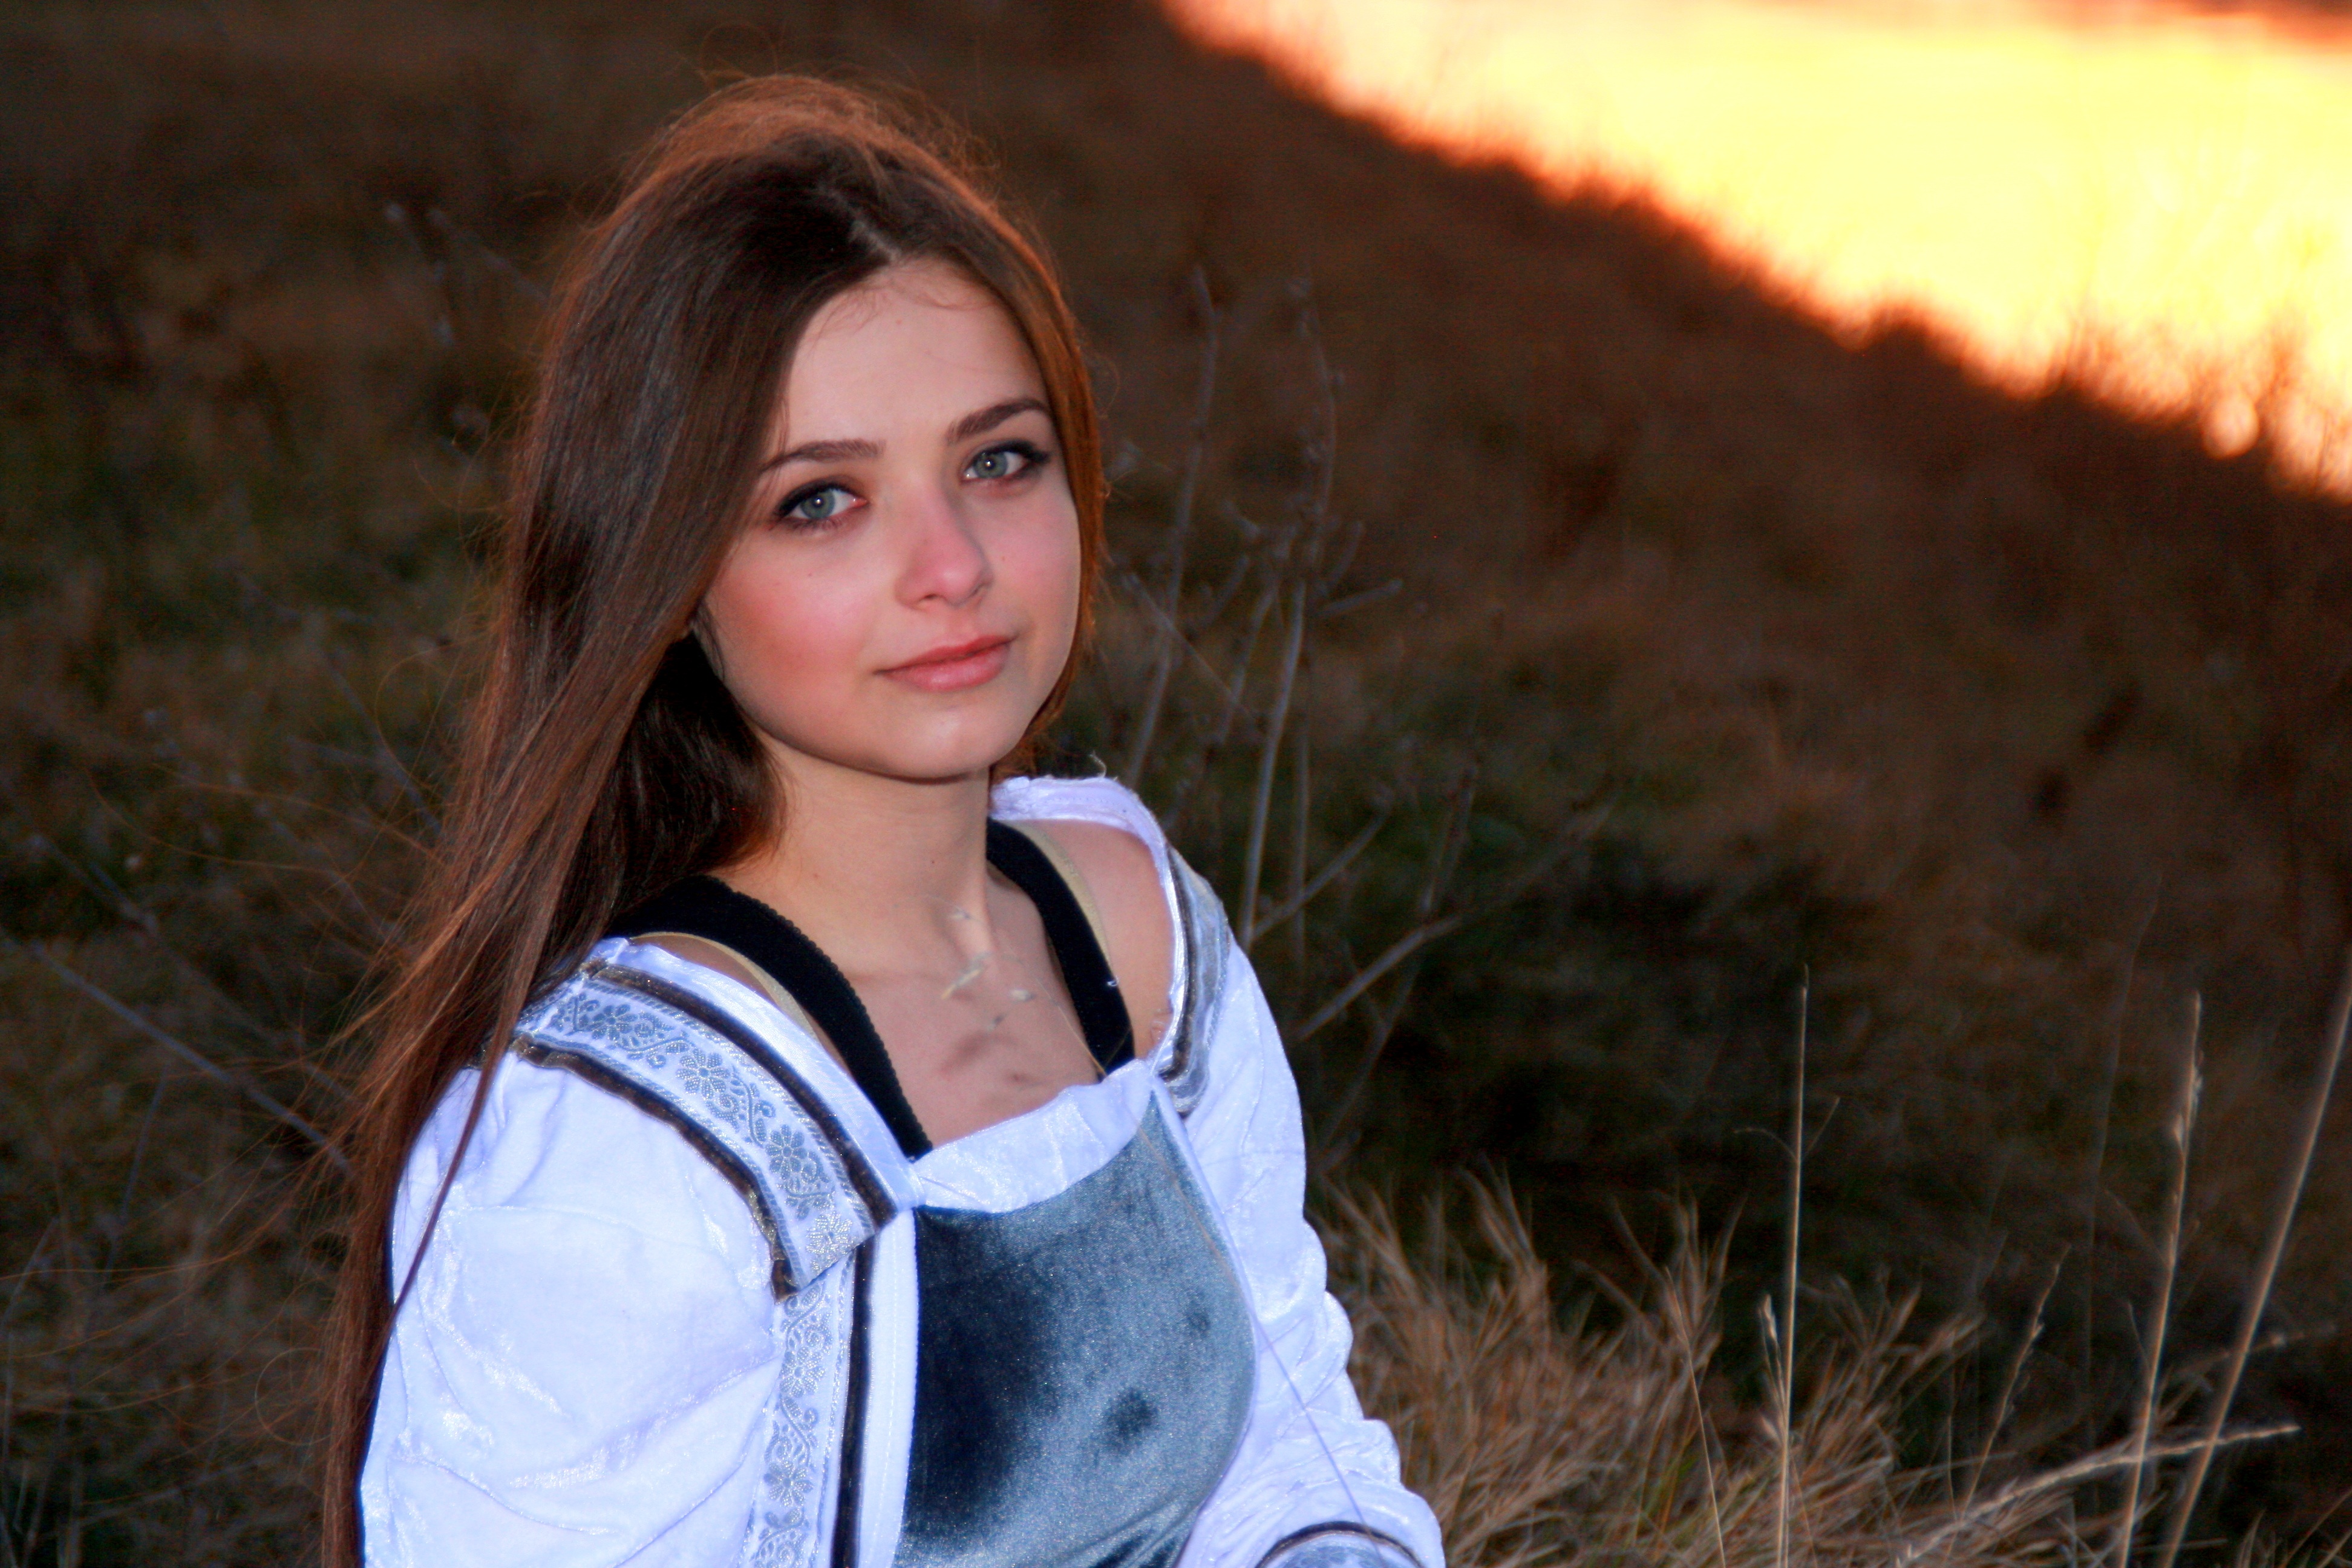
water, person, girl, woman, hair, sunset, photography, portrait, model, reflection, red, fashion, lady, hairstyle, smile, eye, photograph, skin, beauty, nice, blond, story, princess, photo shoot, brown hair, portrait photography